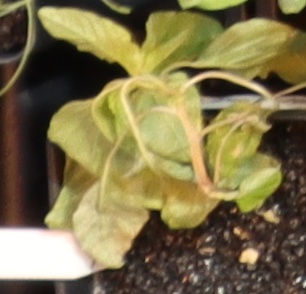
Label: Palmer Amaranth